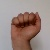
The image shows a hand gesture representing the letter 'A' in Indian Sign Language.